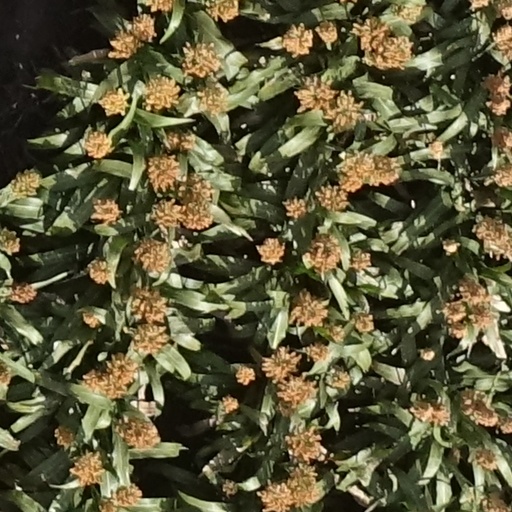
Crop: sorghum